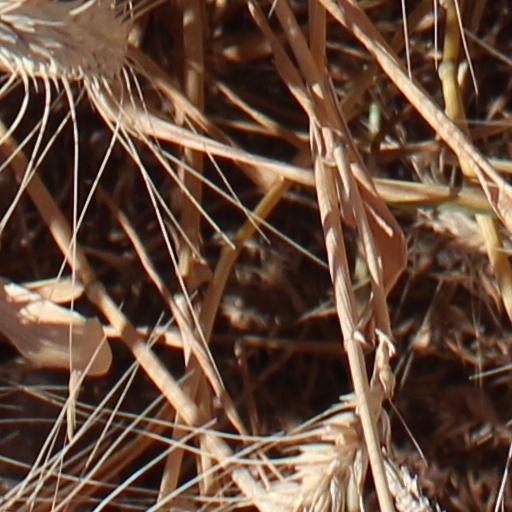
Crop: wheat